Walls of Constantinople

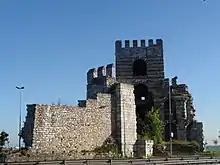
The Marble Tower, at the junction of the Propontis sea wall and the Theodosian walls

During the siege of the city by the Fourth Crusade, the sea walls nonetheless proved to be a weak point in the city's defences, as the Venetians managed to storm them. Following that experience, Michael VIII Palaiologos (r. 1259–1282) took particular care to heighten and strengthen the seaward walls immediately after the Byzantine recapture of the city in 1261 since a Latin attempt to recover the city was regarded as imminent. Furthermore, the installation of the Genoese at Galata across the Golden Horn, agreed upon in the Treaty of Nymphaeum (1261), posed a further potential threat to the city. Time was short, as a Latin attempt to recover the city was expected, and the sea walls were heightened by the addition of 2 m high wooden and hide-covered screens. Ten years later, facing the threat of an invasion by Charles d'Anjou, a second line of walls was built behind the original maritime walls, although no trace of them survives today.